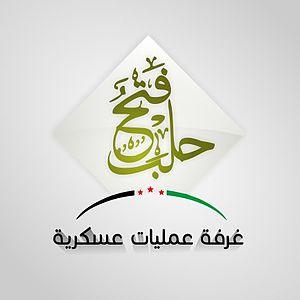
Jaych al-Sunna était un groupe rebelle actif de 2015 à 2017 lors de la guerre civile syrienne.
Jaych al-Nokhba est un groupe rebelle formé lors de la guerre civile syrienne, fondé en 2016. Il est fondé initialement sous le nom de Jaych al-Tahrir, avant de se rebaptiser Jaych al-Nokhba en 2017.
Fatah Halab était une chambre rebelle d'opérations, formée lors de la guerre civile syrienne et active dans le gouvernorat d'Alep entre 2015 et 2017.